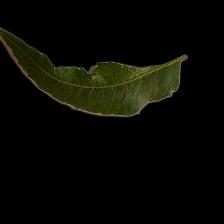
Plant: Neem